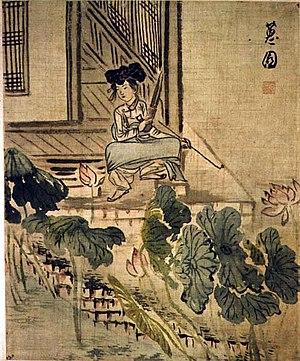
Jeune femme près d'un étang de lotus . Encre et couleur légère sur soie, 29,6 x 24,8 cm. Sin Yun-bok (vers 1758 - après 1813). Peinture de genre: Femmes . Trois feuilles d'un album de 7 feuilles. Musée national de Corée. Référence
L'art coréen recouvre l'ensemble des arts pratiqués sur le territoire de la Corée depuis la Préhistoire, et à l'époque contemporaine cela concerne aussi l'importante diaspora coréenne, résidant plus ou moins temporairement hors de Corée.
Le saenghwang est la version coréenne du sheng ou du shō japonais, un instrument à vent à anche libre. La tonalité est différente de celle de son homologue chinois.
La peinture, en Corée, une forme de l'art coréen particulièrement remarquable, se manifeste sous les formes les plus diverses, depuis les antiques peintures murales, préservées dans les tombes du royaume de Koguryo, les bannières bouddhiques aux couleurs intenses, les peintures de lettrés à l'encre, les paravents décoratifs, jusqu'à la peinture telle qu'elle est pratiquée dans l'art contemporain. La peinture moderne coréenne intègre, par ailleurs, les œuvres des artistes coréens, sur tout le territoire de la Corée, Corée du Nord et Corée du Sud et au sein de la diaspora coréenne dispersée dans le monde.